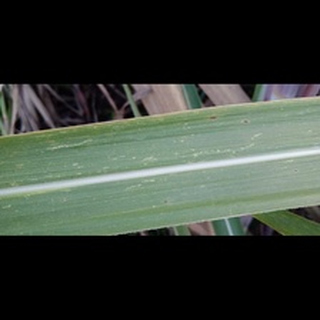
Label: sugarcane_mosaic